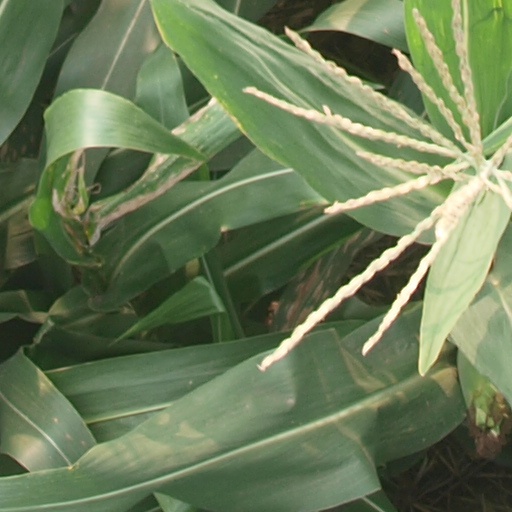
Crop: maize; corn